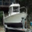
Label: ship